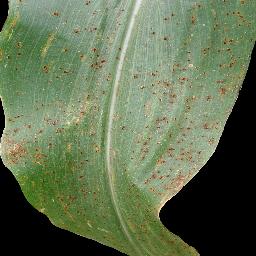
Label: Corn___Common_rust